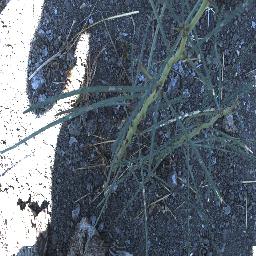
Label: parkinsonia